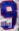
Number: 9